Free City of Danzig

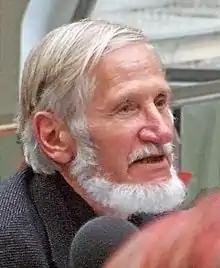
Rupert Neudeck 2007

In 1770, before the partitions of Poland, of all inhabitants of the city of Danzig 58% were Germans and 42% were Poles, Kashubians and others. In 1890, after a century of Germanisation, according to Stefan Ramułt there were 92.28% Germans, 5.44% Kashubians and Poles, 2.11% Jews and 0.17% others in the city of Danzig itself. On the other hand, the entire territory of the future Free City of Danzig in 1910 had 329,781 inhabitants, of whom, according to the official census, 312,358 (94.7%) were German-speakers, 14,106 (4.3%) spoke Polish or Kashubian, 2,716 (0.8%) were Jews and 601 (0.2%) were all others.